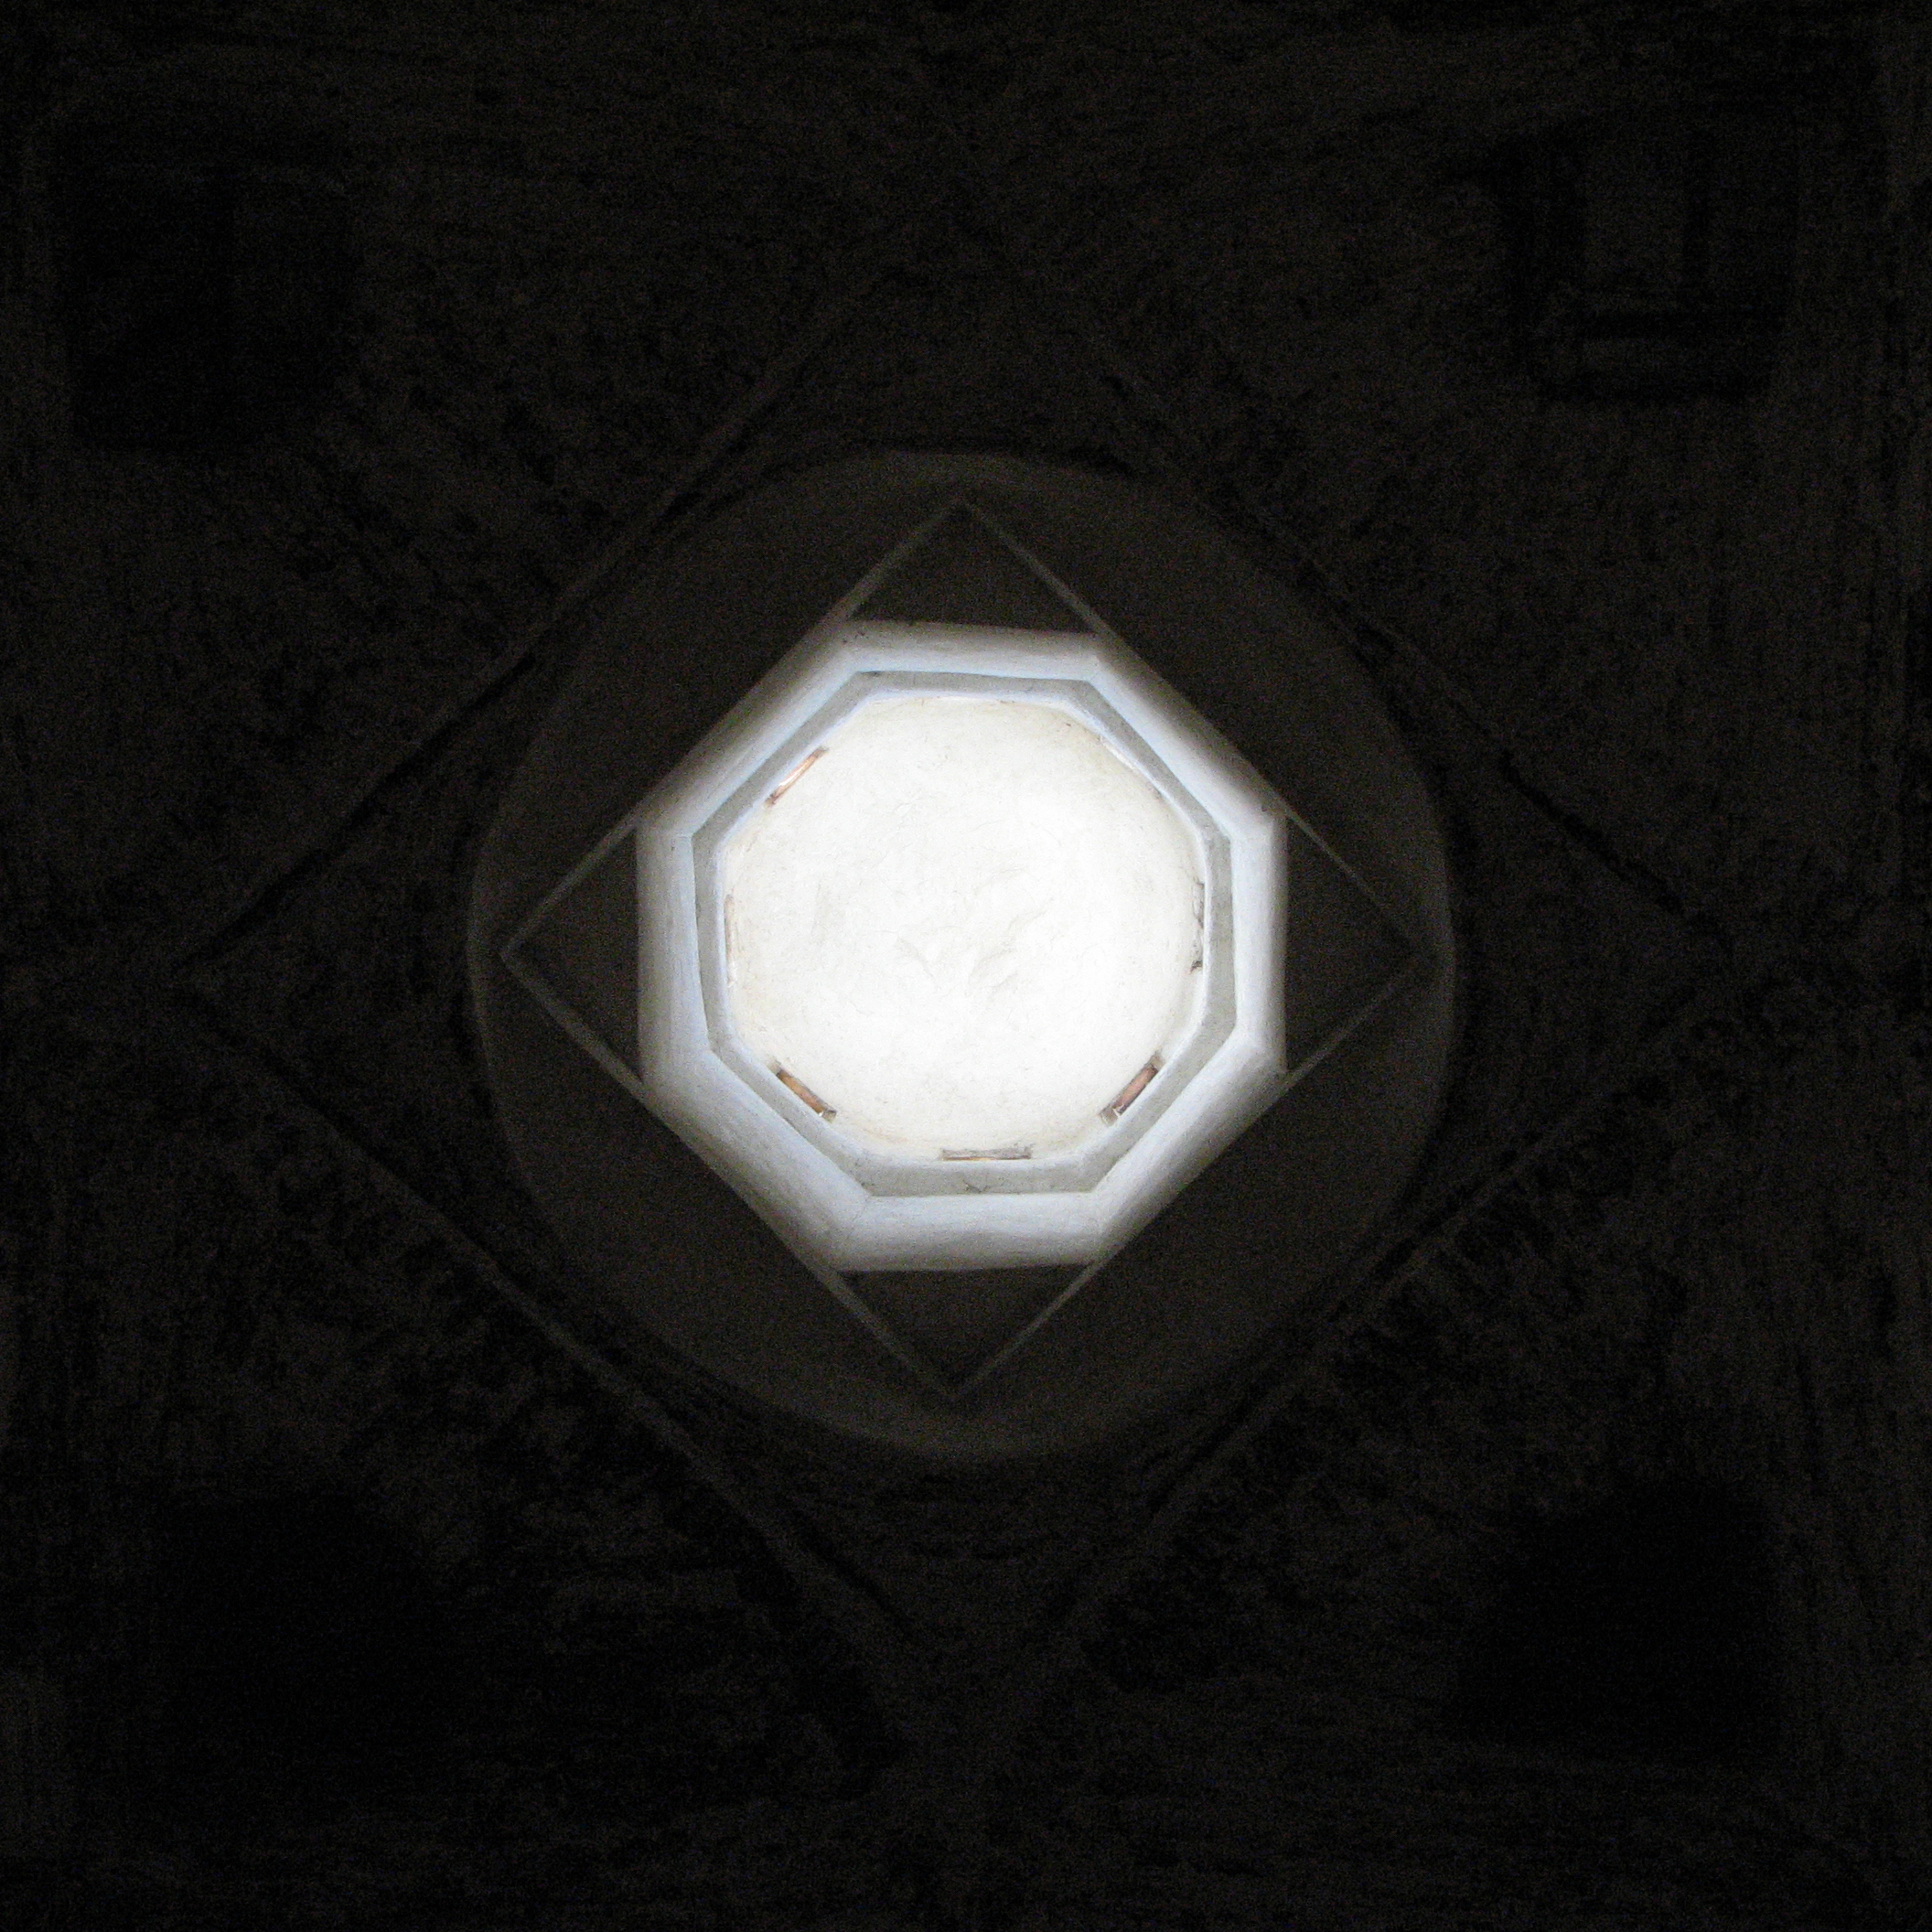
light, abstract, architecture, white, photography, interior, monument, photo, arch, ceiling, geometry, square, darkness, church, clothing, black, lighting, circle, photos, de, arches, monastery, symmetry, light fixture, geometrie, fotografie, history, romana, arc, orthodox, vaulting, unesco, eastern, shape, romania, octagon, convent, bor, biserica, arhitectura, wallachia, muntenia, tara, romaneasca, orthodoxy, lumina, pendentives, pendentive, pandantiv, pandantivi, romanian, ortodoxa, patrimoniu, noncoloursincolour, manastirea, manastire, cladire, arce, valahia, tararomaneasca, oltenia, cuhnie, brancovenesc, brancoveanu, horezu, hurez, hurezi, hurezimonastery, monasteryofhorezu, lmivliiaa09894, boltire, m n stireahurezi, octogon, cerc, patrat, brutarie